Carousel (musical)

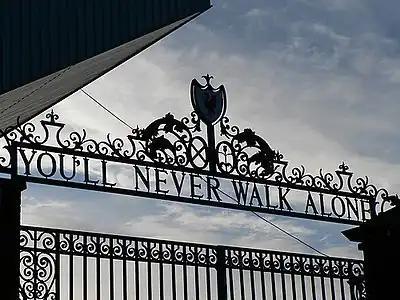
Shankly Gates at Anfield, Liverpool F.C.'s stadium

Irving Berlin later stated that "You'll Never Walk Alone" had the same sort of effect on him as the 23rd Psalm. When singer Mel Tormé told Rodgers that "You'll Never Walk Alone" had made him cry, Rodgers nodded impatiently. "You're supposed to." The frequently recorded song has become a widely accepted hymn. The cast recording of "Carousel" proved popular in Liverpool, like many Broadway albums, and in 1963, the Brian Epstein-managed band, Gerry and the Pacemakers had a number-one hit with the song. At the time, the top ten hits were played before Liverpool F.C. home matches; even after "You'll Never Walk Alone" dropped out of the top ten, fans continued to sing it, and it has become closely associated with the soccer team and the city of Liverpool. A BBC program, "Soul Music", ranked it alongside "Silent Night" and "Abide With Me" in terms of its emotional impact and iconic status.